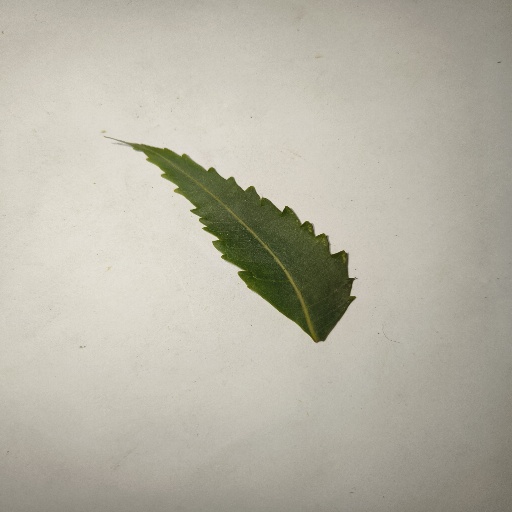
Species: Neem
Leaf condition: Healthy Leaf